Municipalities of the Faroe Islands

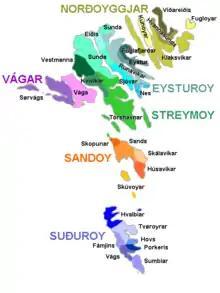
Municipalities of the Faroe Islands since 2017

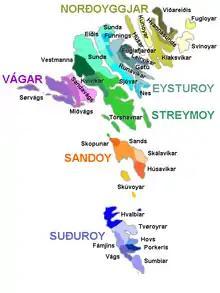
Municipalities from 1 January 2005 until 31 December 2008

Tórshavn is both the capital of the Streymoy region and its own region, the latter being identical with Tórshavn municipality, but not including the area of the former Kollafjarðar kommuna.